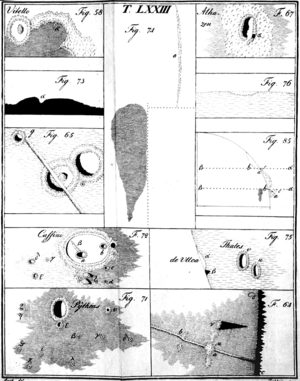
La sélénographie est l'étude de la surface et du relief de la Lune. Le mot est dérivé du nom de la déesse grecque Séléné, personnifiant la Lune, et du suffixe -graphie. Historiquement, la principale occupation des sélénographistes était de cartographier la face visible de la Lune et d'en nommer les « mers », cratères, montagnes, etc. Cette tâche fut terminée et rendue obsolète par l'irruption d'images satellites haute résolution des faces visible et cachée de la Lune, ce depuis le début de l'ère spatiale, au début des années 1950. Aujourd'hui, la sélénographie est considérée comme une sous-discipline de la sélénologie ou « science de la Lune ».